Coulby Newham

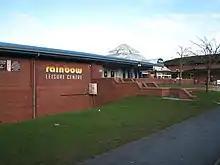
Rainbow Leisure Centre

By the 1970s, Middlesbrough's continual southerly urban expansion reached the area. The area's construction in 1978 was featured in the 1980 BBC TV Play for Today, Alan Bleasdale's "The Black Stuff". It is a black comedy/drama starring Bernard Hill (Yosser Hughes) and the late Michael Angelis (Chrissie Todd). They and others play Liverpool Scouser labourers, who travel up to Middlesbrough together and are employed in laying black tarmacadam on the estate's roads. This classic programme is rated a high 8/10 on the Internet Movie Database (IMDb).